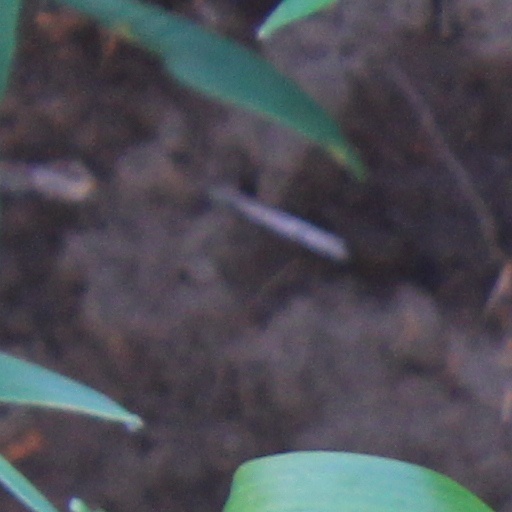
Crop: wheat